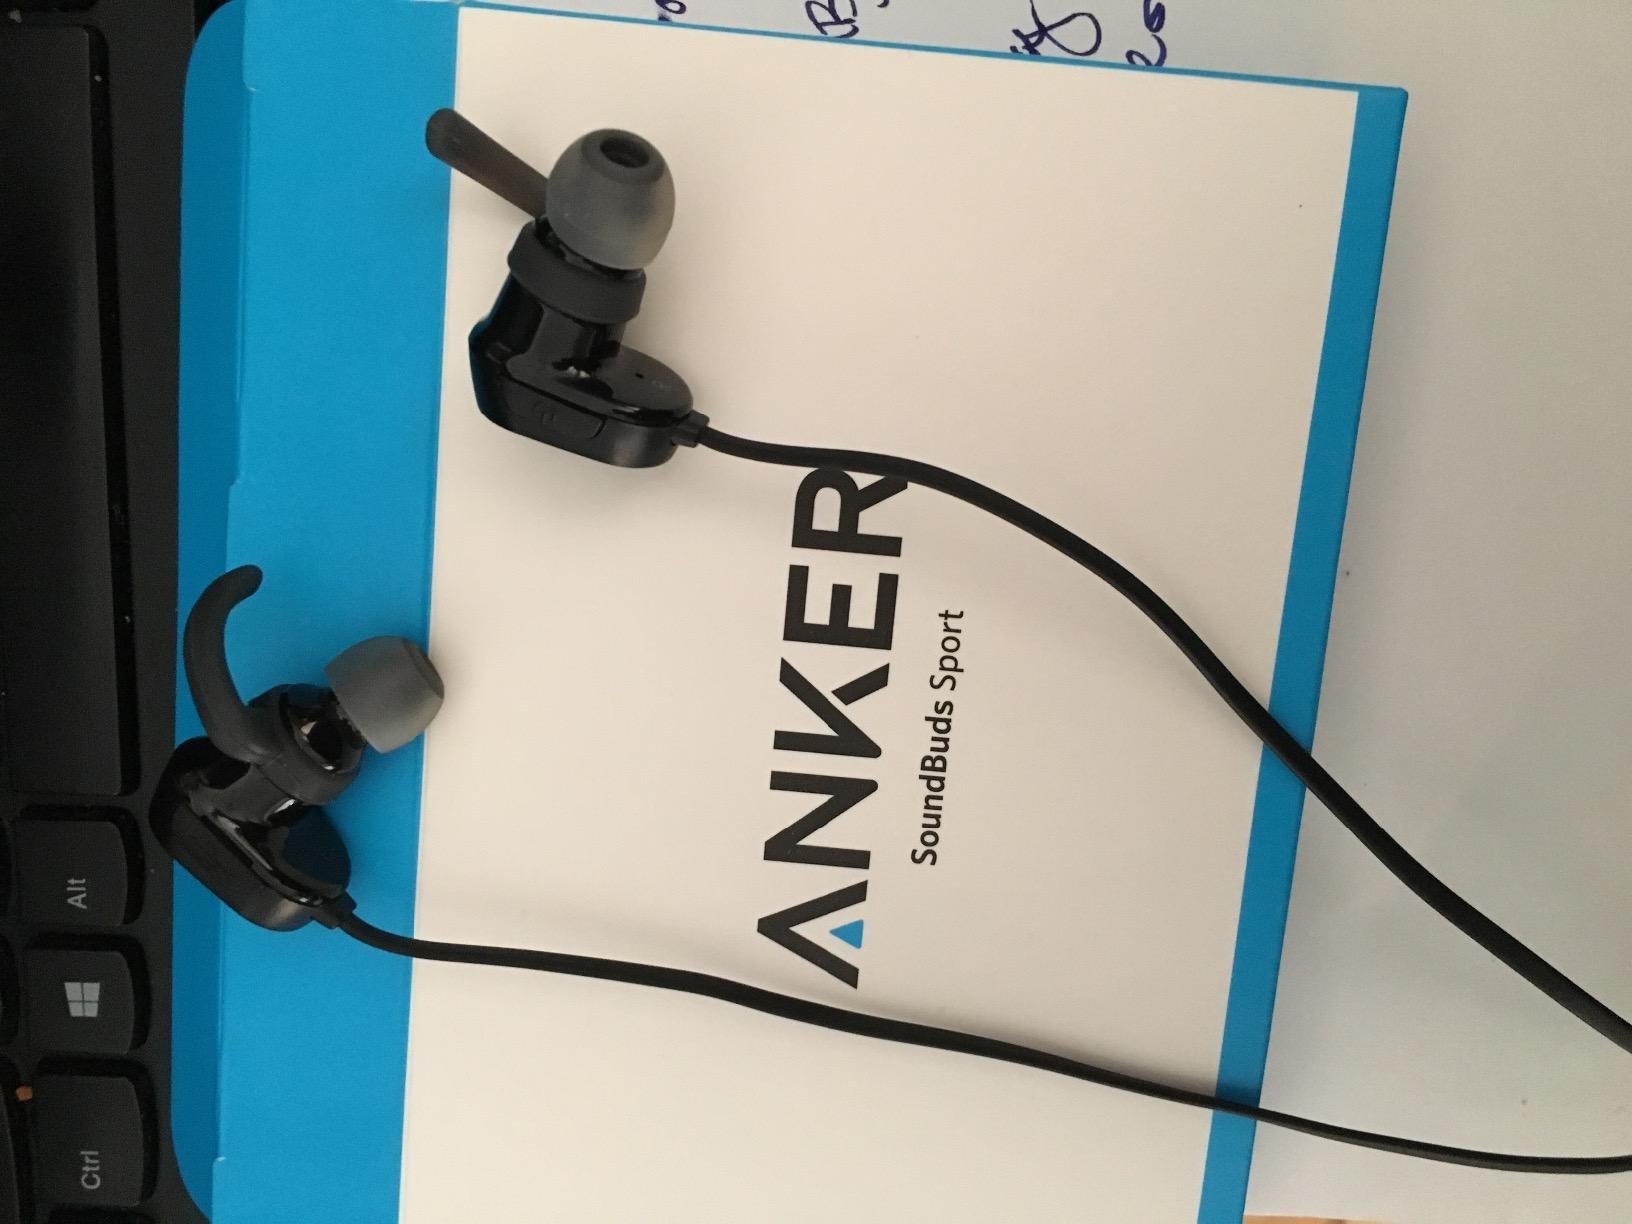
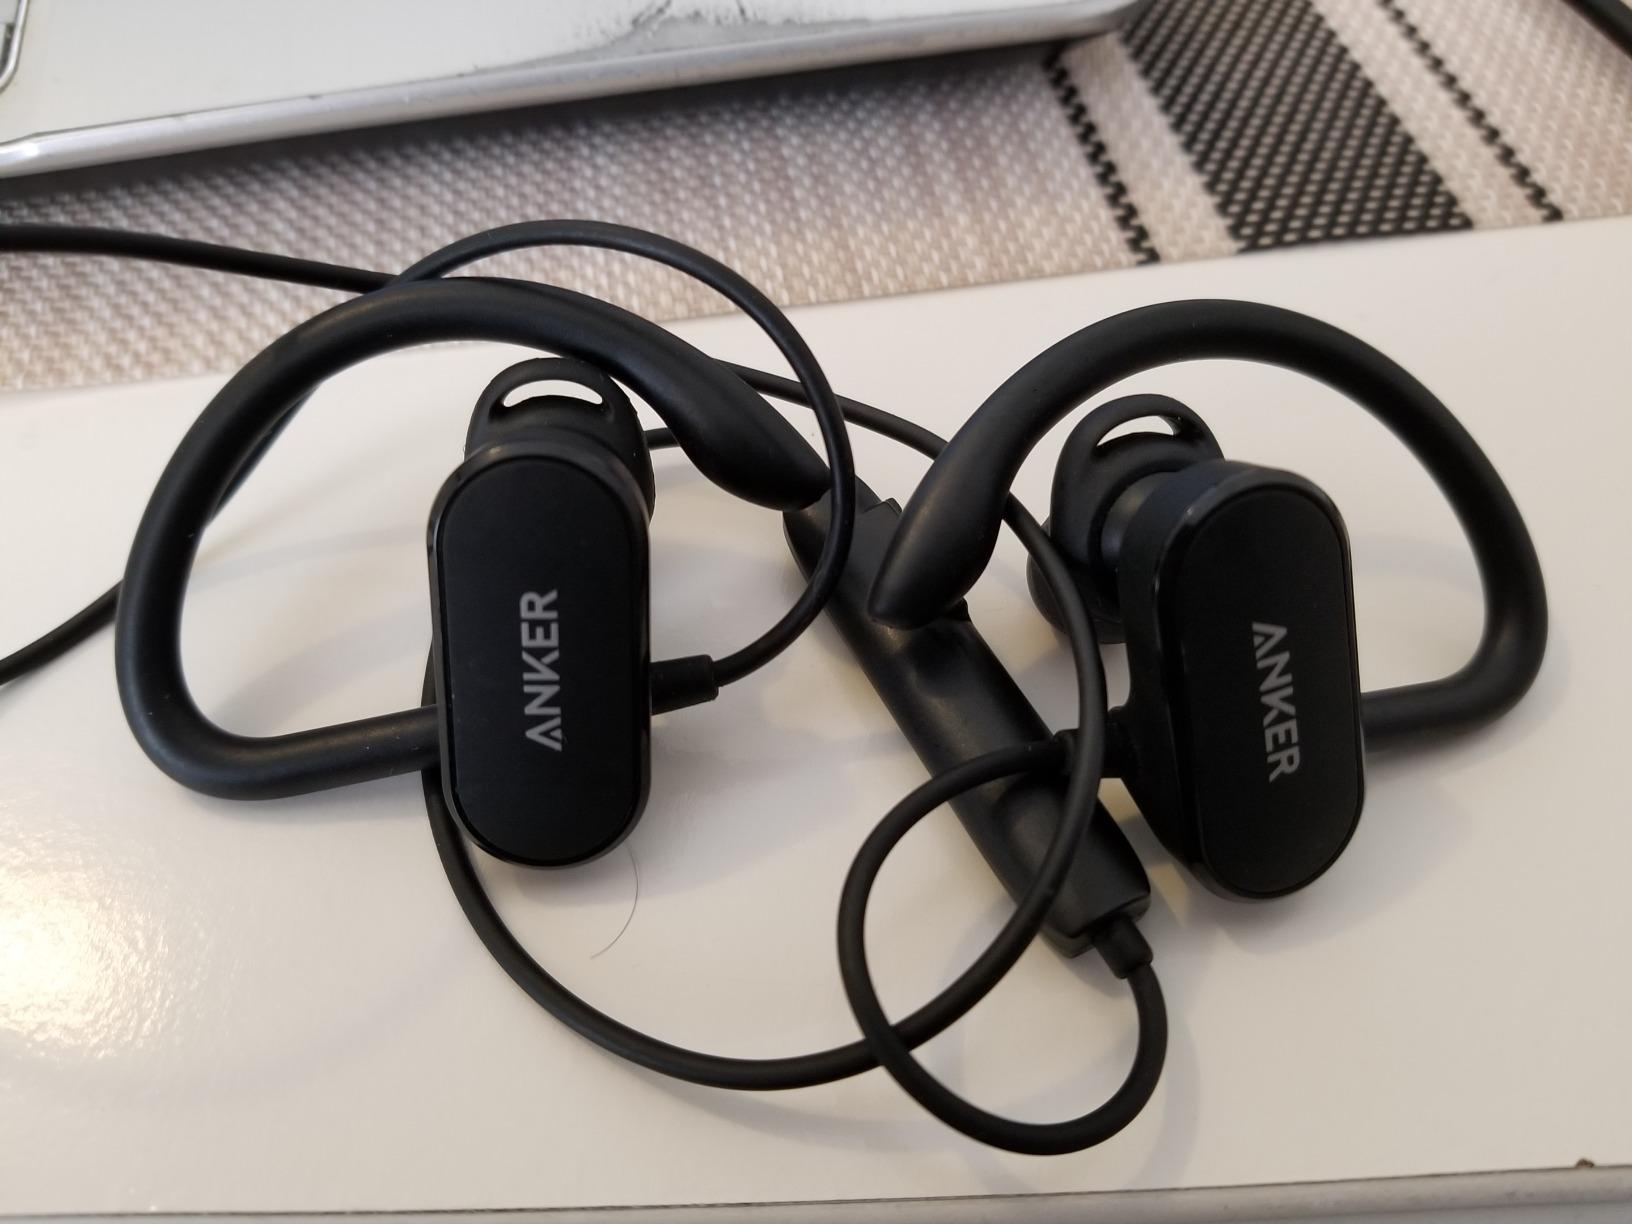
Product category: headphones
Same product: no